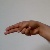
The image shows a hand gesture representing the letter 'H' in Indian Sign Language.